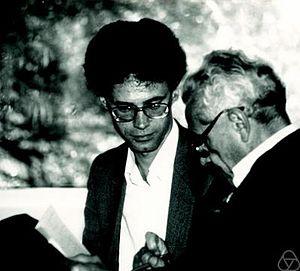
David Rodney « Roger » Heath-Brown, né le 12 octobre 1952 à Hampstead, est un mathématicien britannique, spécialiste de théorie analytique des nombres.